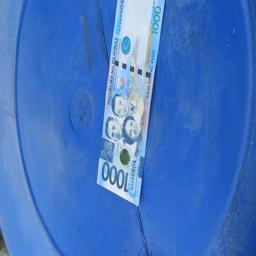
Label: 1000_Old_Front